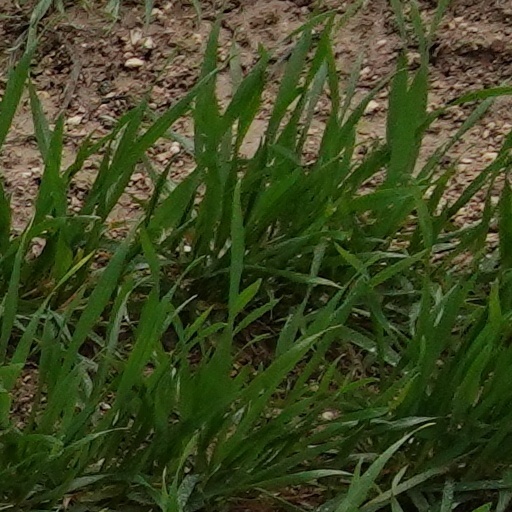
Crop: wheat